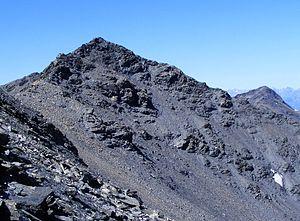
Cime du Grand Vallon (3.129 m
La cime du Grand Vallon est une montagne de 3 129 mètres d'altitude dans les Alpes à la frontière entre la France et l'Italie.